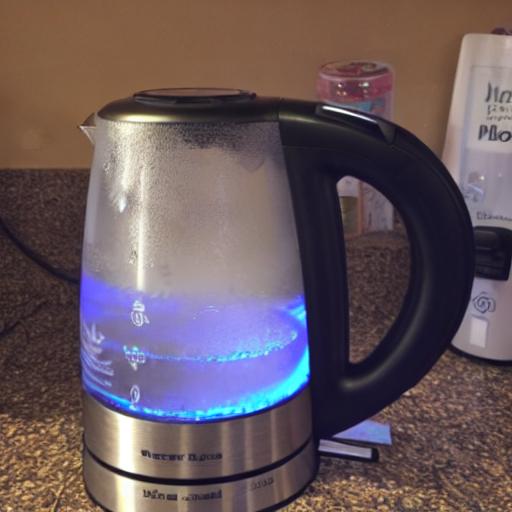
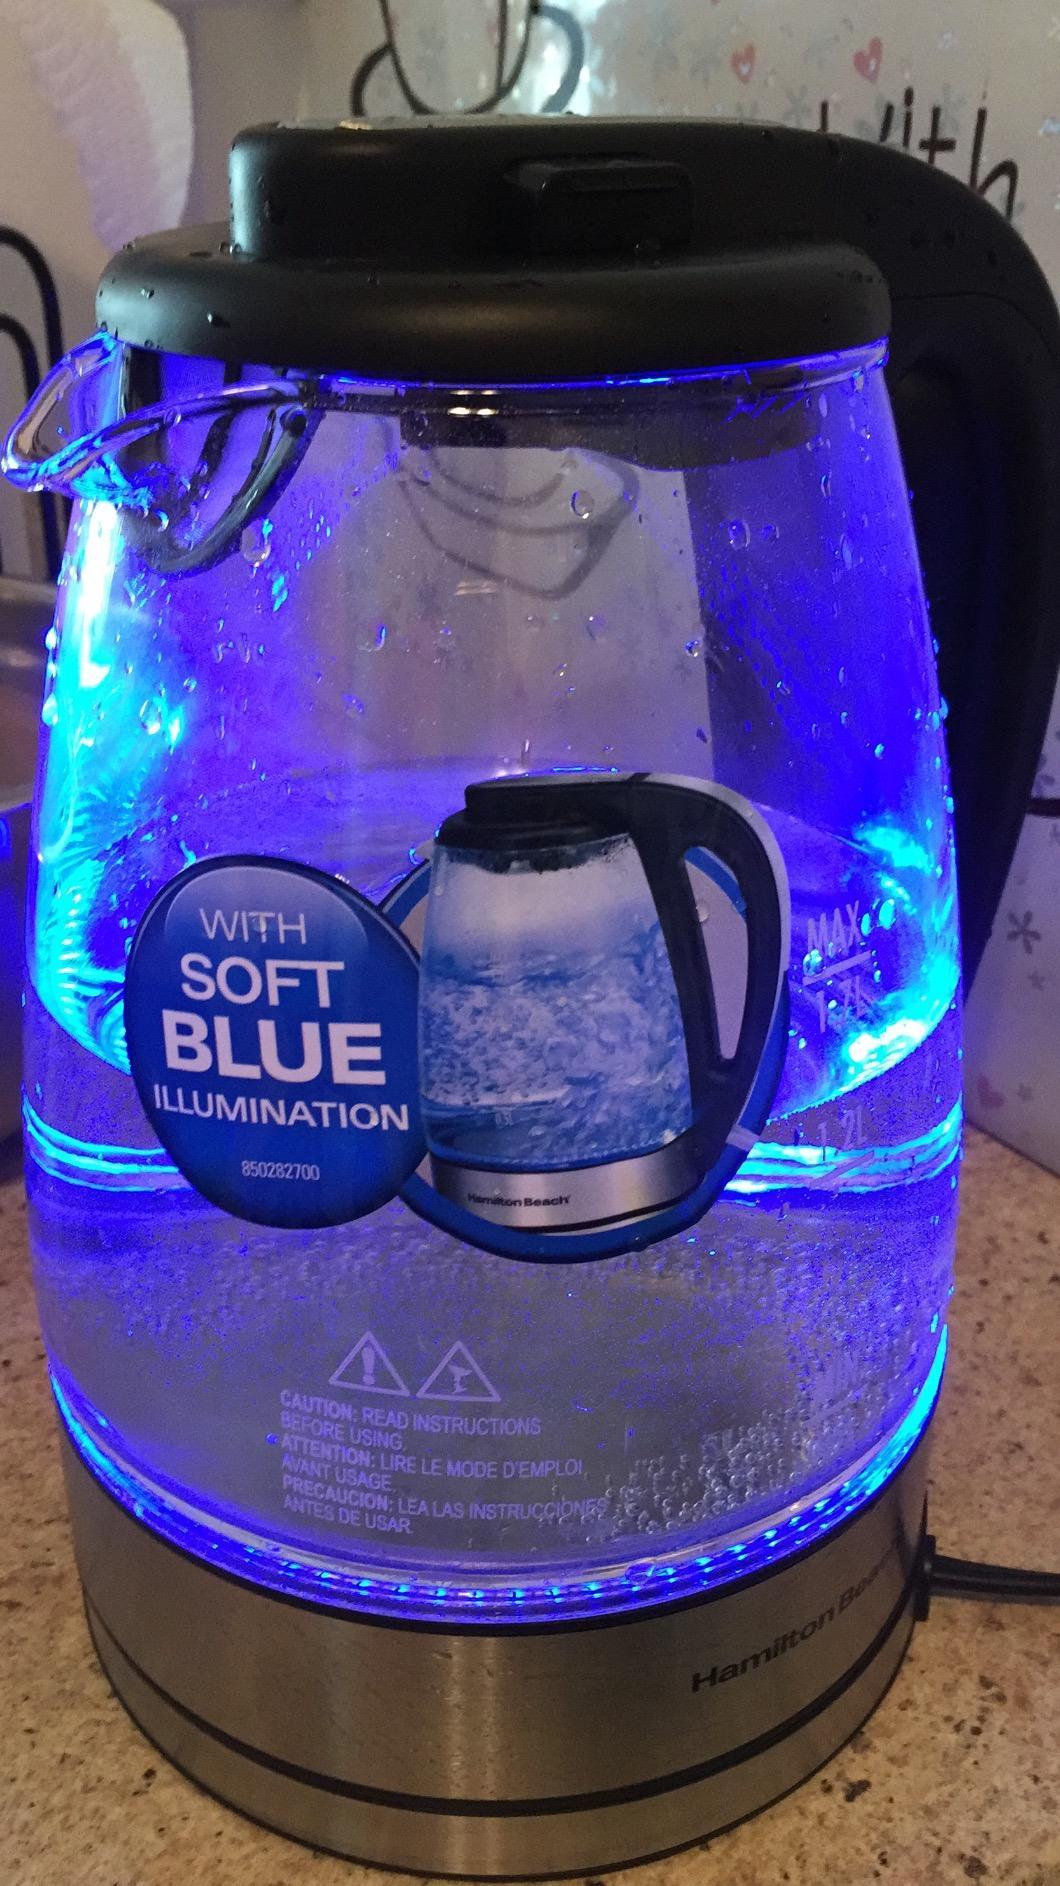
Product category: items_kettle
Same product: no